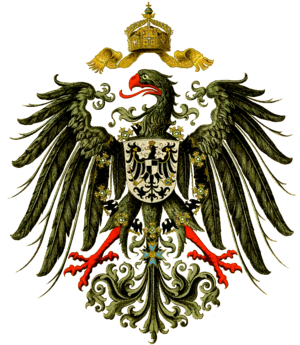
Georg Leo von Caprivi, fait comte en 1891 est un général d'infanterie et homme d'État prussien.
Clovis Charles Victor prince de Hohenlohe-Schillingsfürst, né le 31 mars 1819 à Rotenburg an der Fulda et mort le 6 juillet 1901 à Ragaz, était un homme d'État allemand. Il fut notamment, ministre-président de Bavière à Munich, vice-président du Reichstag à Berlin, ambassadeur d'Allemagne à Paris, Statthalter d'Alsace-Lorraine à Strasbourg, et chancelier impérial.
Maximilien de Bade, grand-duc héritier de Bade et homme d'État, est né le 10 juillet 1867 à Baden-Baden et mort le 6 novembre 1929 à Salem. Membre de la Maison de Zähringen, la mort de son cousin germain, le prince Louis puis celle de son père en 1897 le font grand-duc héritier de Bade à l'avénement du grand-duc Frédéric II en 1907 puis, la monarchie ayant été abolie en 1918, le prétendant au trône à partir du décès de l'ex-grand-duc en 1928 jusqu'à son décès en 1929. C'est également un militaire et un homme politique allemand, qui a notamment exercé la fonction de chancelier de l'Empire allemand en octobre et novembre 1918.